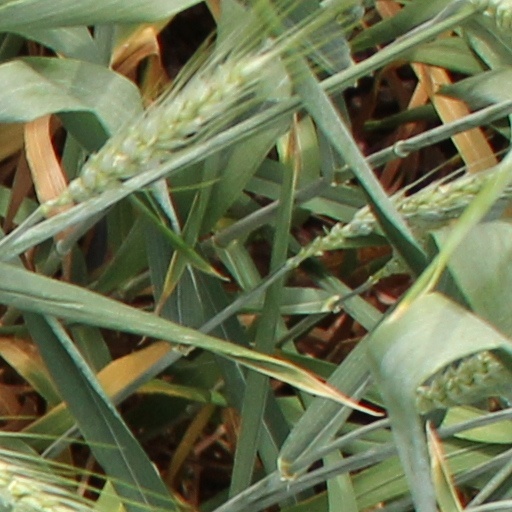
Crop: wheat